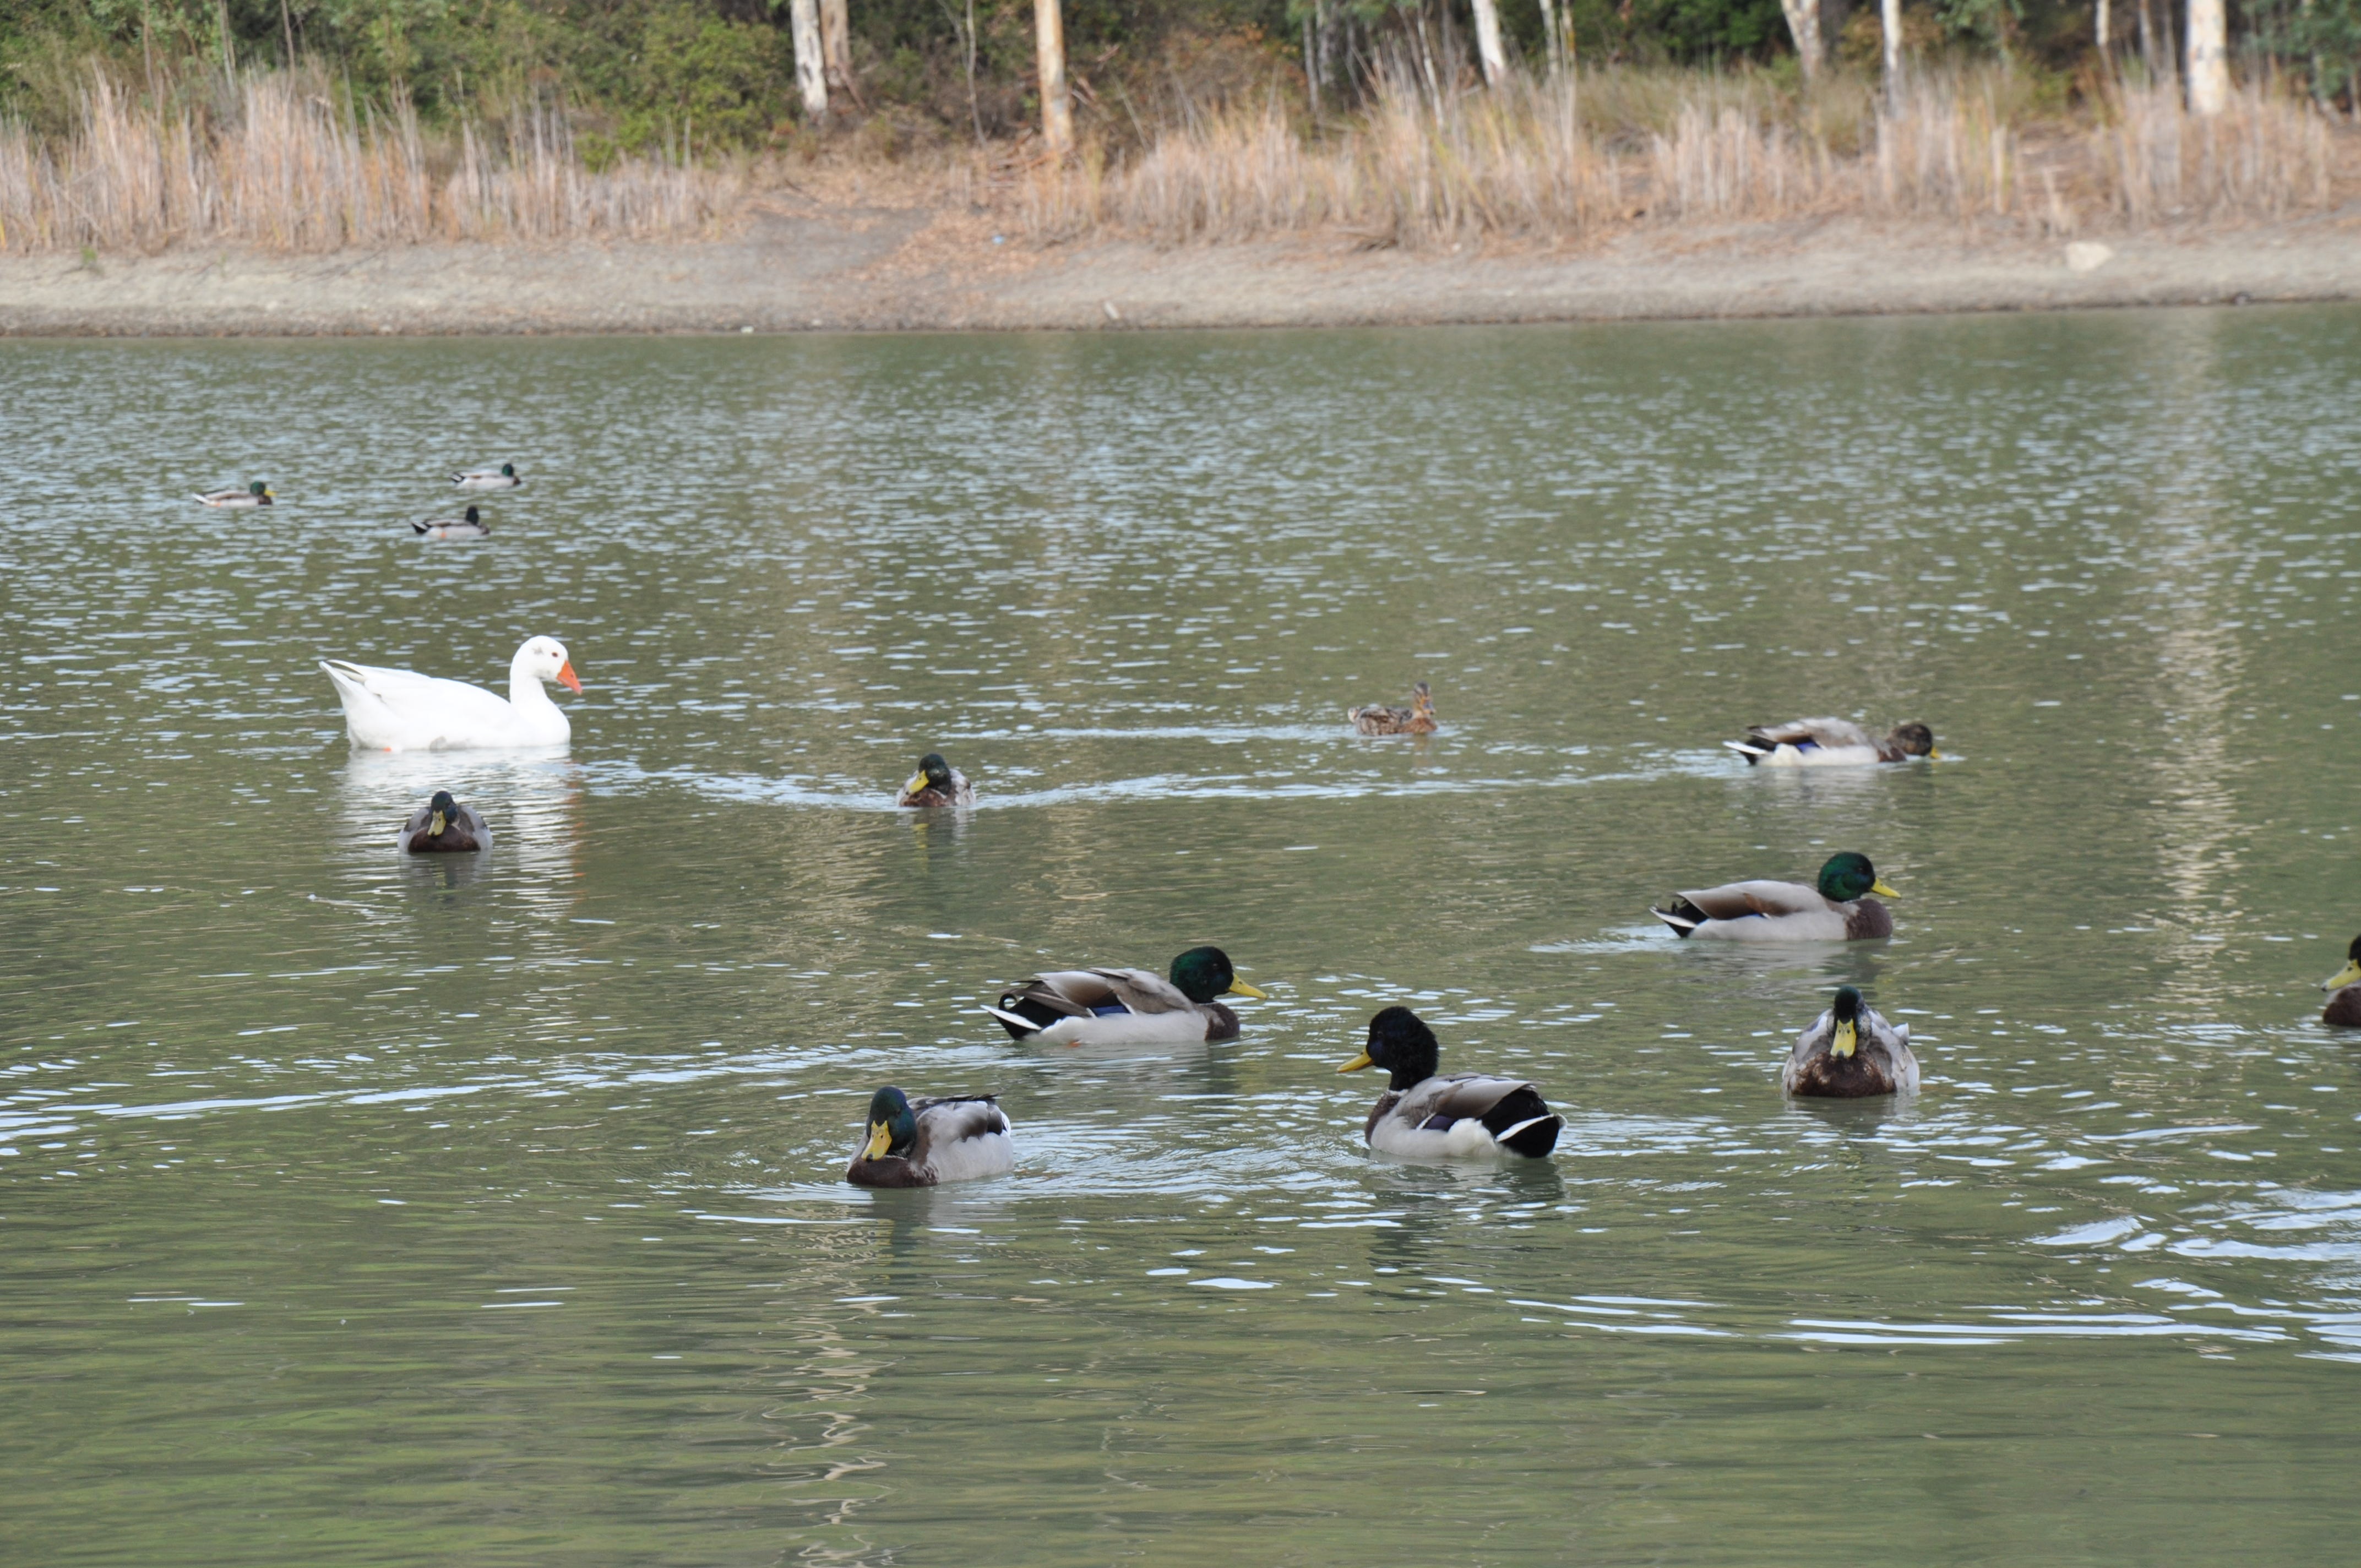
water, forest, bird, lake, river, pond, wildlife, park, wild life, birds, duck, animals, wetland, ducks, natur, waterfowl, water bird, ducks geese and swans